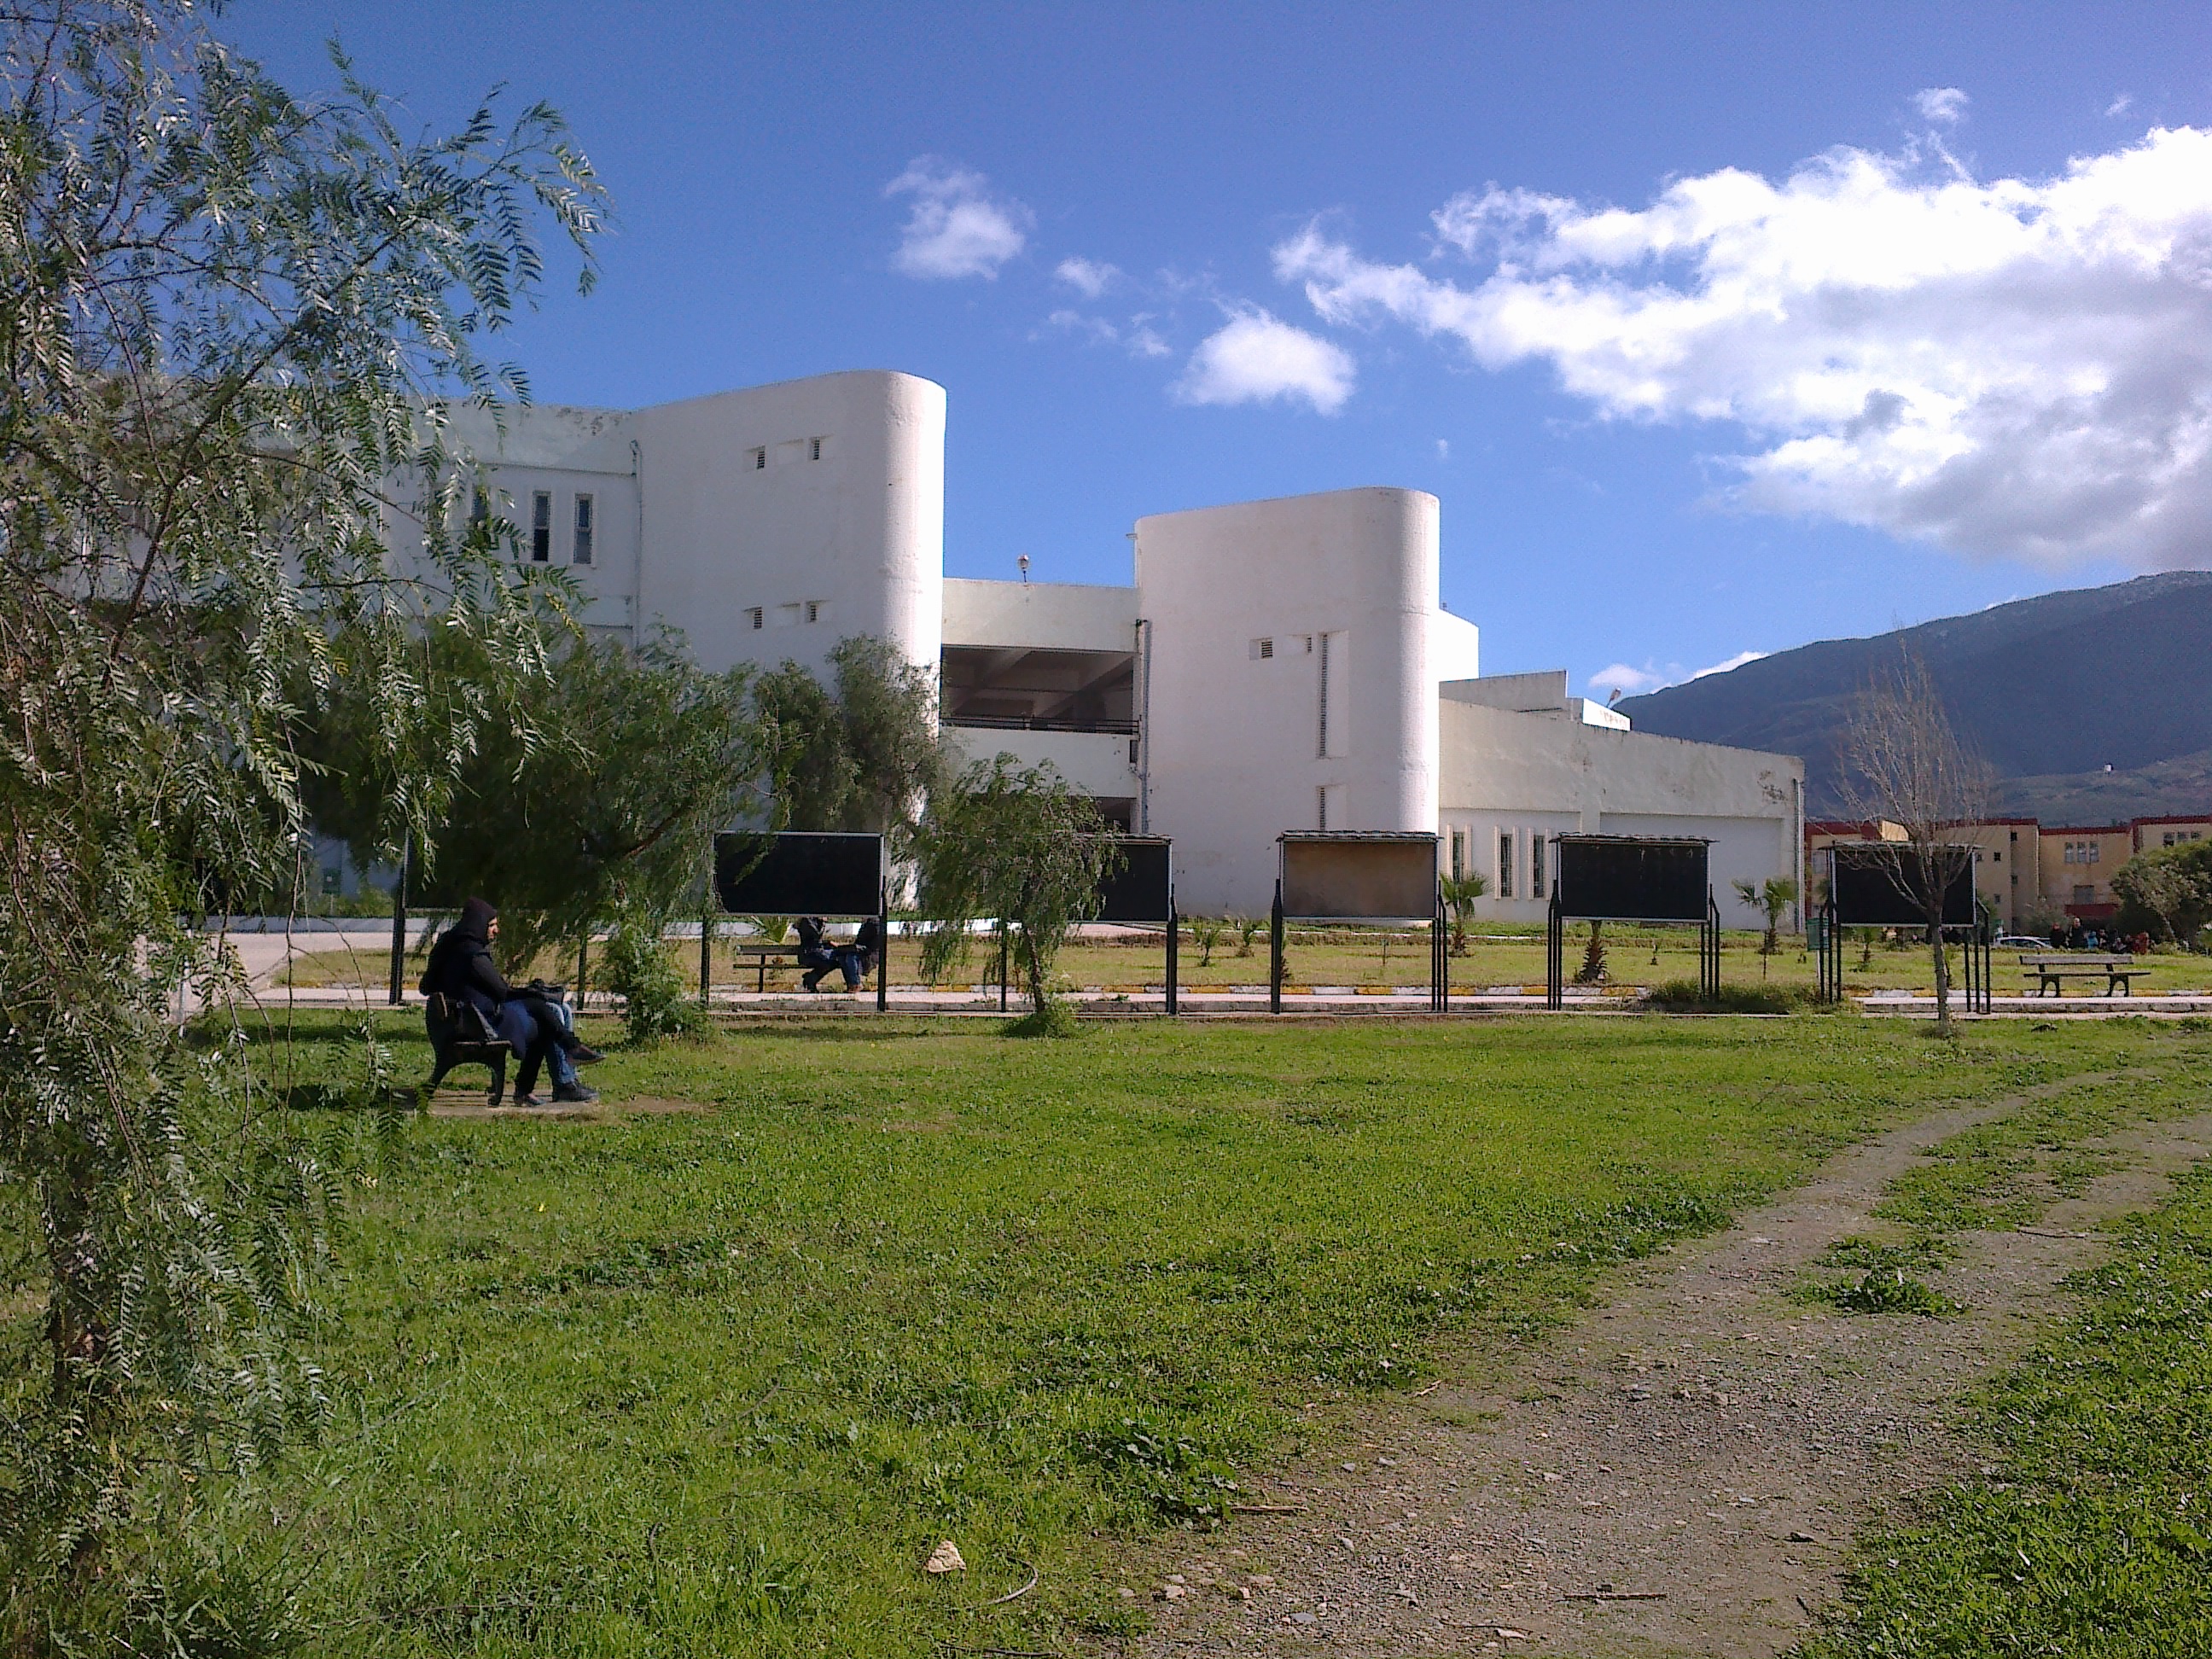
university, Dubai international, village, uae, tourist, attraction, dubai, architecture, property, land lot, house, building, grass, campus, tree, sky, real estate, residential area, rural area, landscape, facade, pasture, plant, home, estate, city, meadow, grassland